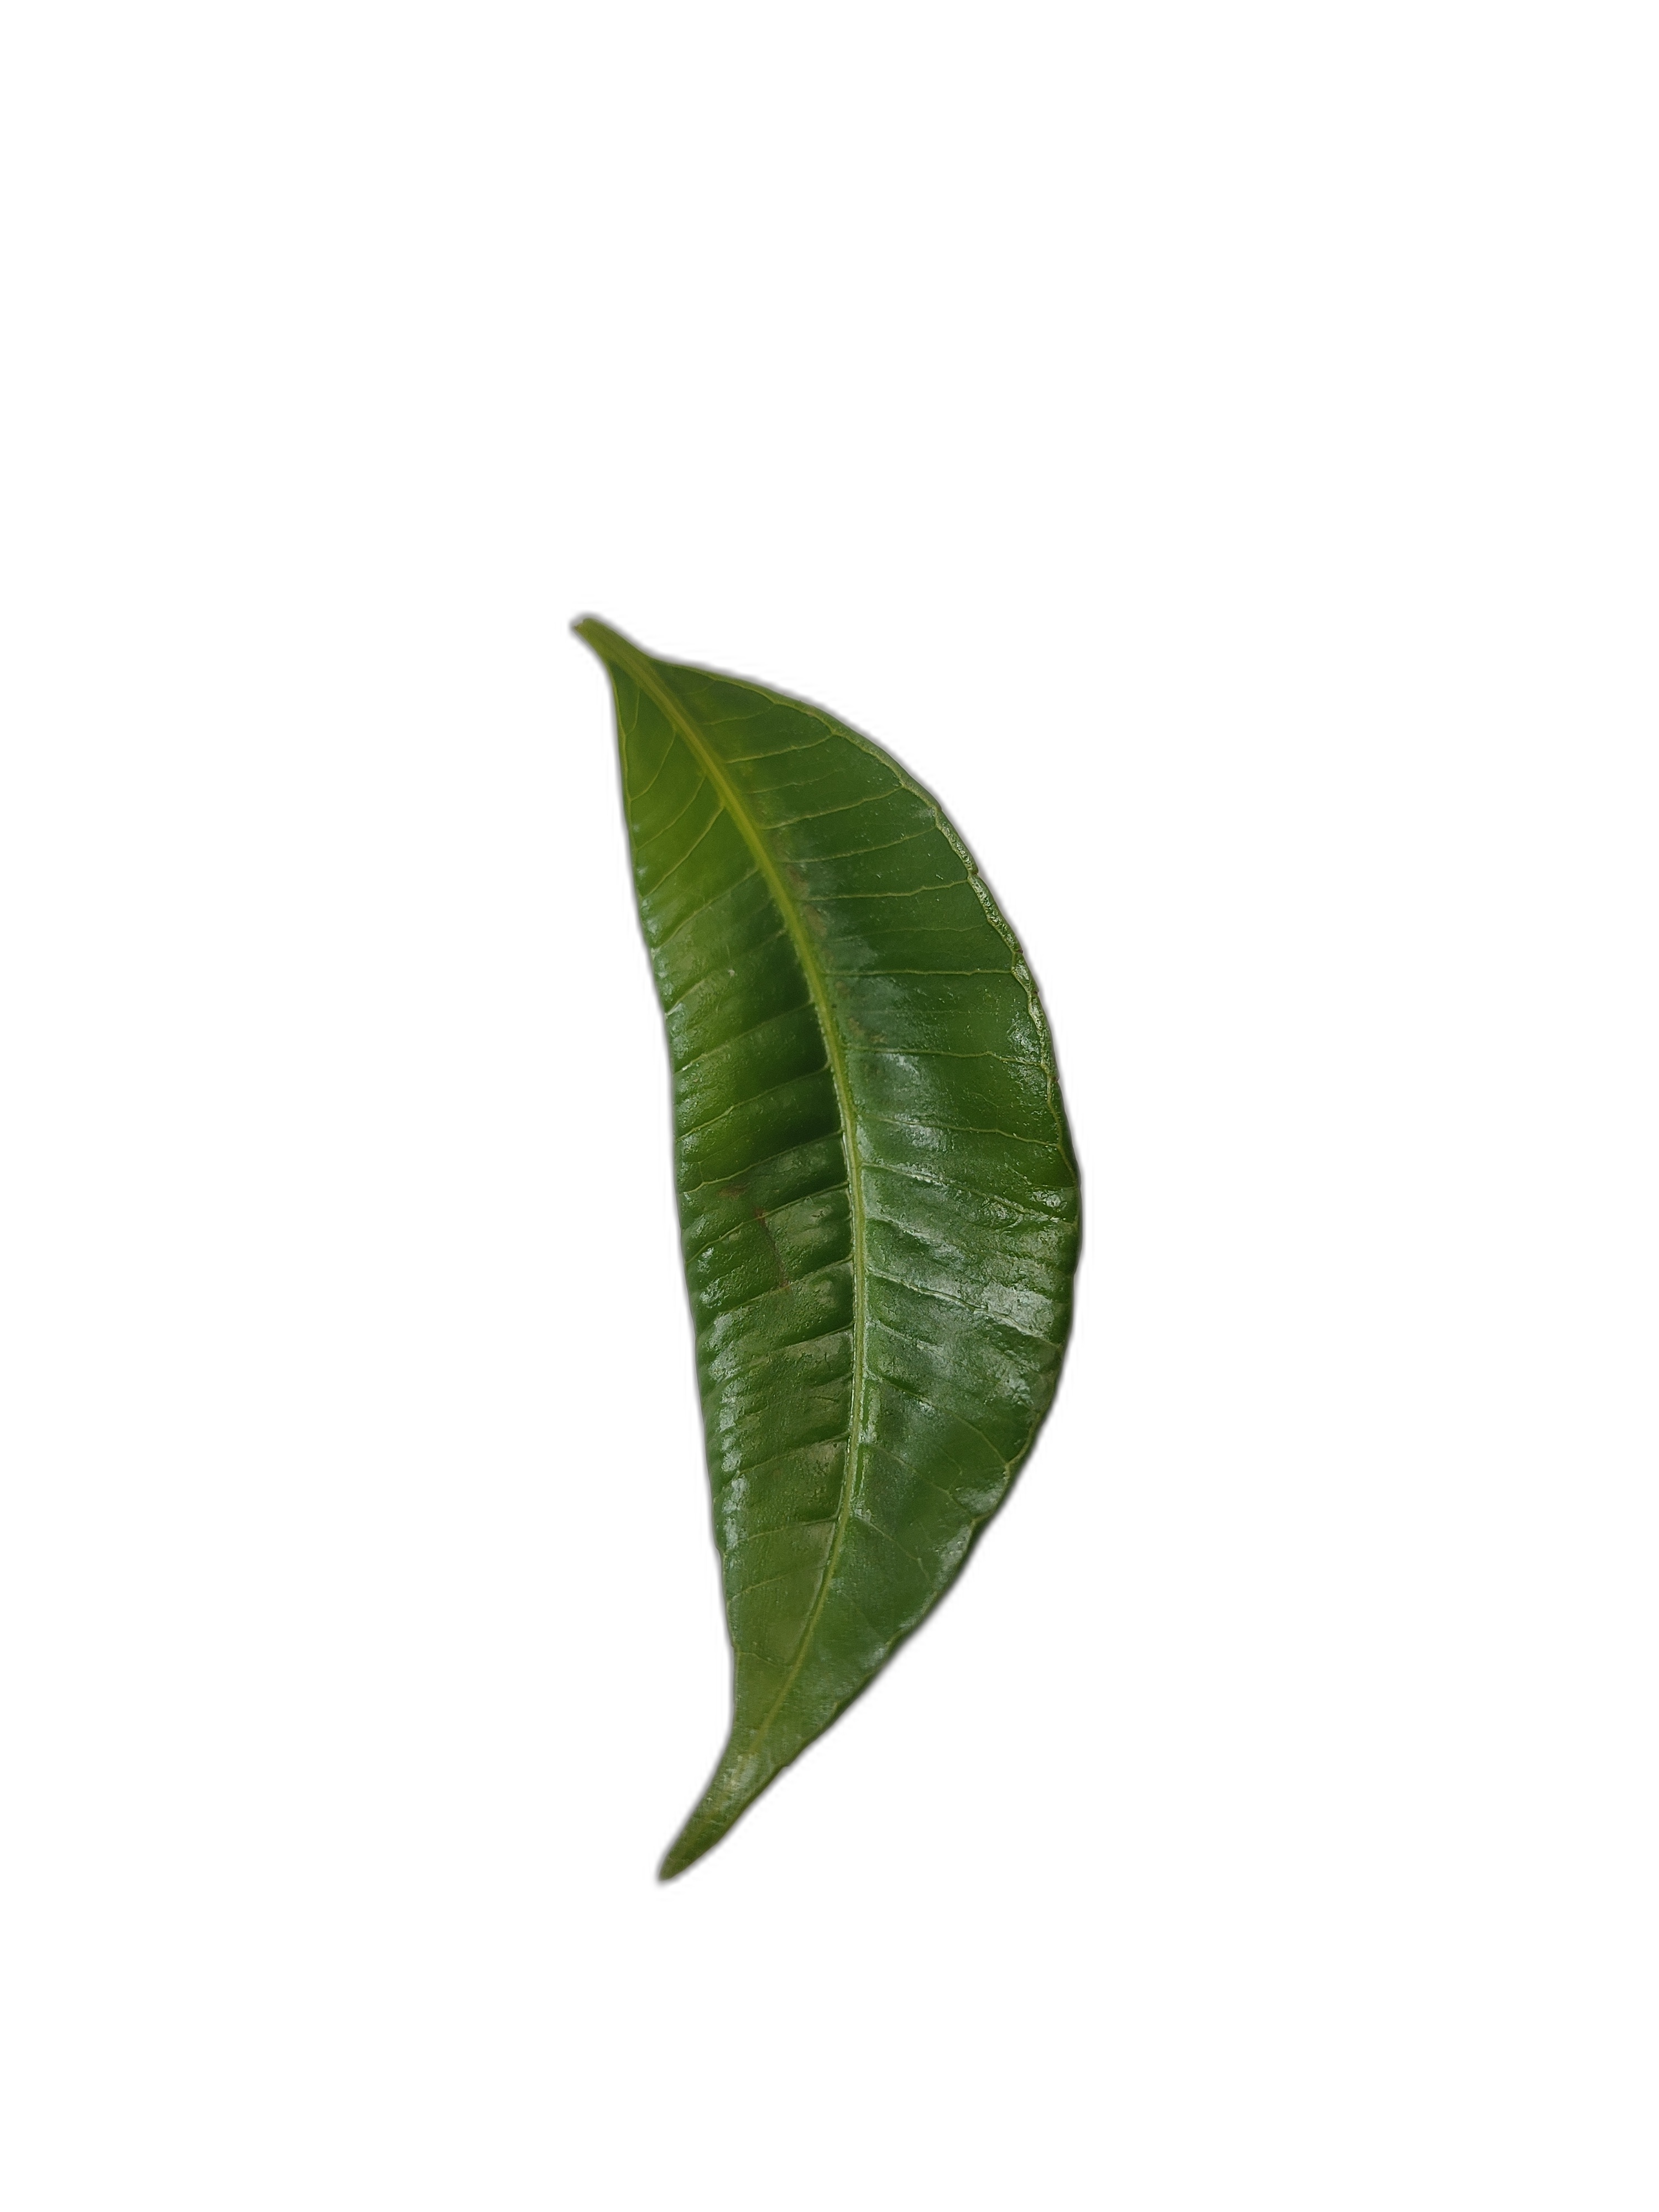
Label: healthy